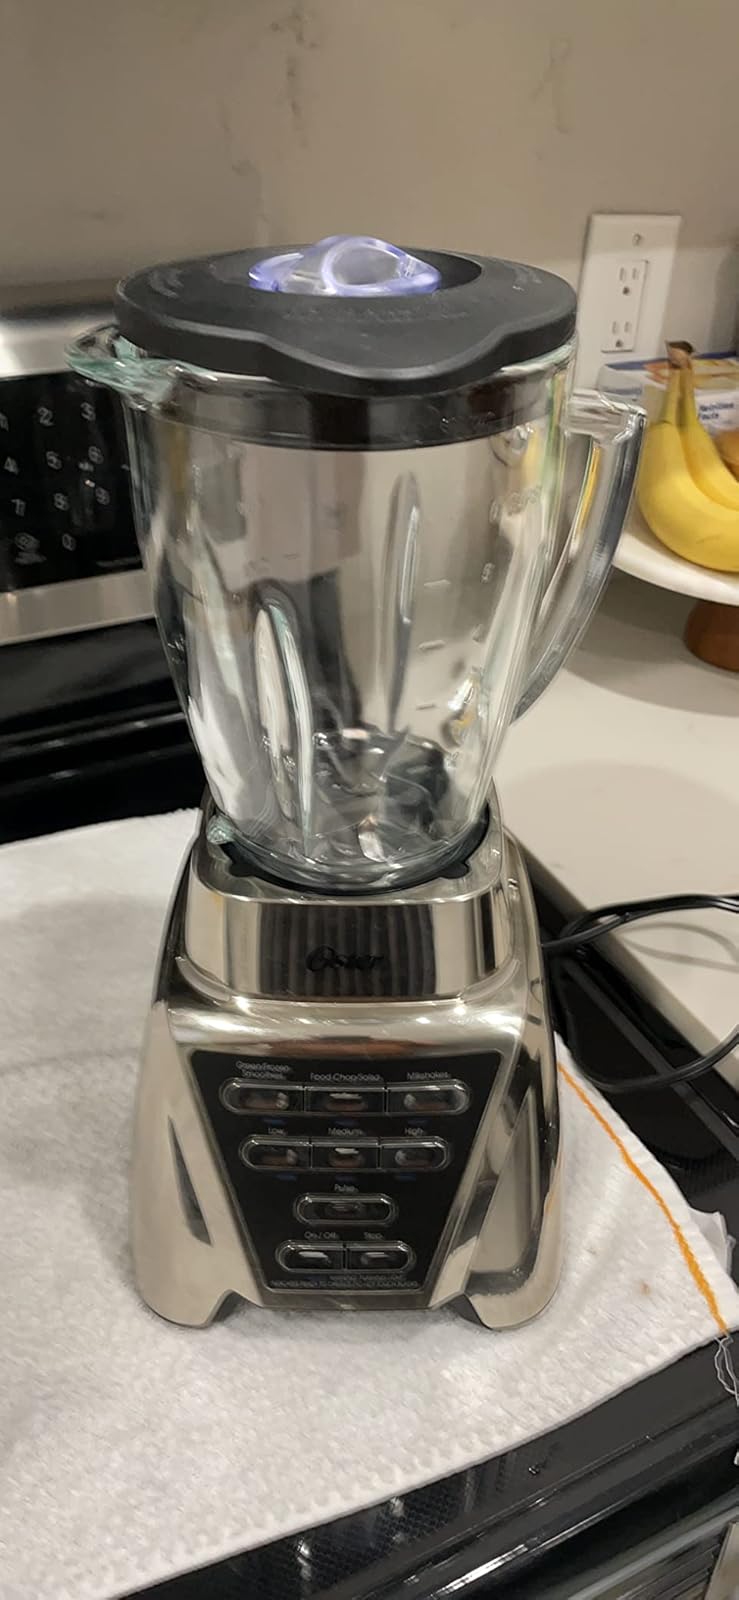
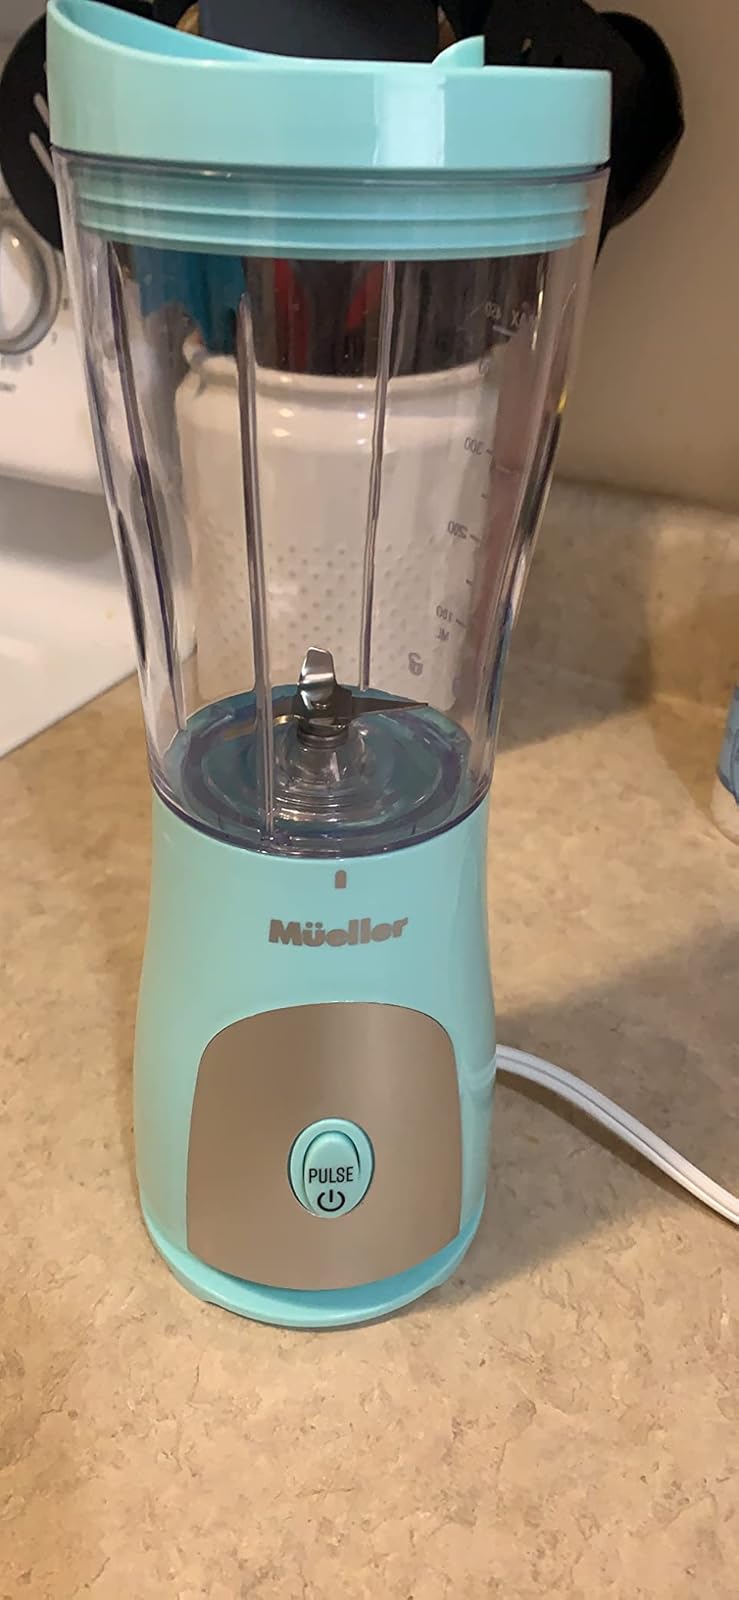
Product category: items_blender
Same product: no